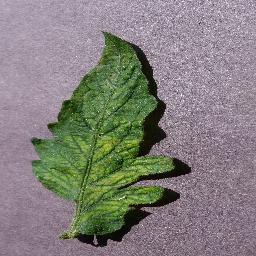
Label: Tomato___Tomato_mosaic_virus